Wacław Kisielewski

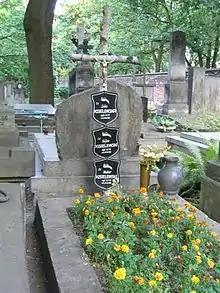
Kisielewski's grave in Warsaw

Wacław "Wacek" Kisielewski (12 February 1943 – 12 July 1986) was a Polish pianist. He was the son of Polish politician Stefan Kisielewski, and one half of the pianist duo Marek i Wacek (Marek and Wacek) with Marek Tomaszewski. He made arrangements of classical and modern music, and played concerts in many countries worldwide.